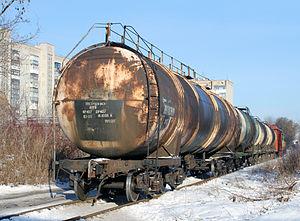
Wagons réservoirs à Vinnytsa, Ukraine